Jonathan C. Collins House and Cemetery

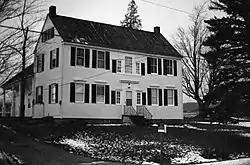

Jonathan C. Collins House and Cemetery is a historic home located at Constableville in Lewis County, New York. It was built between 1797 and 1802 and is a -story, five bays wide and two bays long, center entry frame dwelling with a large rear wing. It rests on a stone foundation and has a gable roof. Located opposite is the Collins family cemetery with the earliest burial dated 1793 and the last in 1943. It contains several fine examples of funerary design executed in local stone.